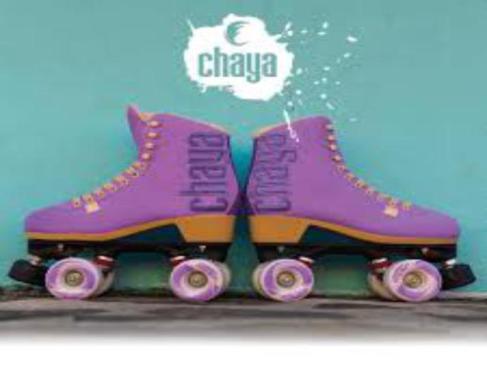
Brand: chaya
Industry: Clothes